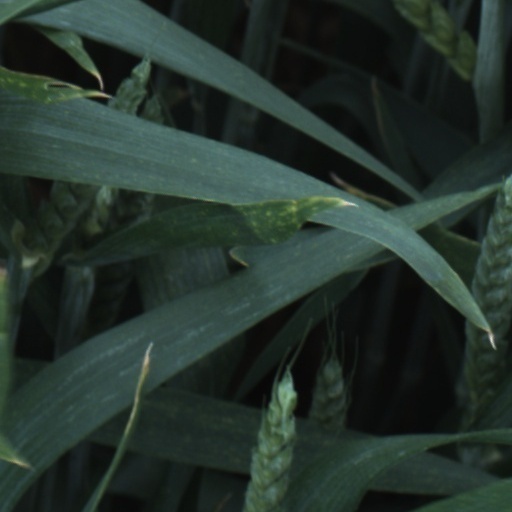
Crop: wheat